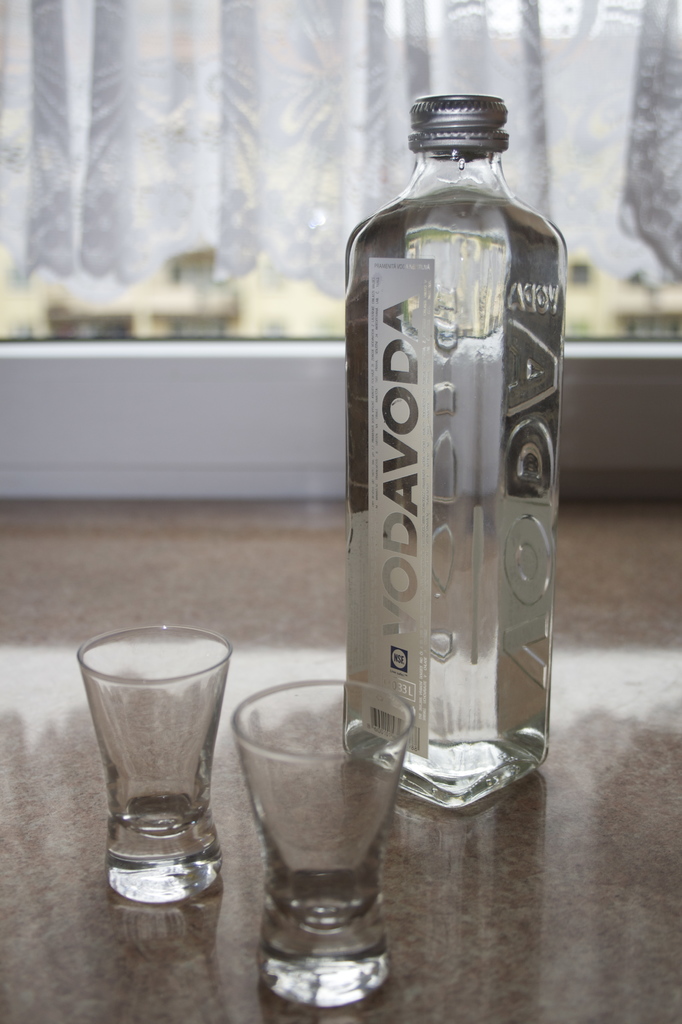
Label: others